John Torrance

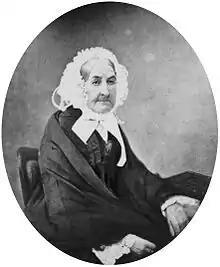
Mrs Elizabeth (Fisher) Torrance

In 1818, Torrance built a 42-room mansion, St. Antoine Hall, off the then fashionable Saint Antoine Street. The house was renowned for its acres of gardens, conservatories, vineries, and orchards, enjoyed by Torrance whose hobby was gardening - he was also an incorporator of the Horticultural Society of Montreal in 1849. St. Antoine Hall was also famous for its high brick walls and the great gate which according to family tradition closed firmly at 10 p.m. Torrance's granddaughter, Evelyn (Galt) Springett (a god-daughter of Sir George-Étienne Cartier) remembered it as "a lovely place... great shady trees, and in summer the horse chestnuts were alive with humming birds". Torrance had also purchased a small estate in his native Scotland, known as the 'Gatehouse'.